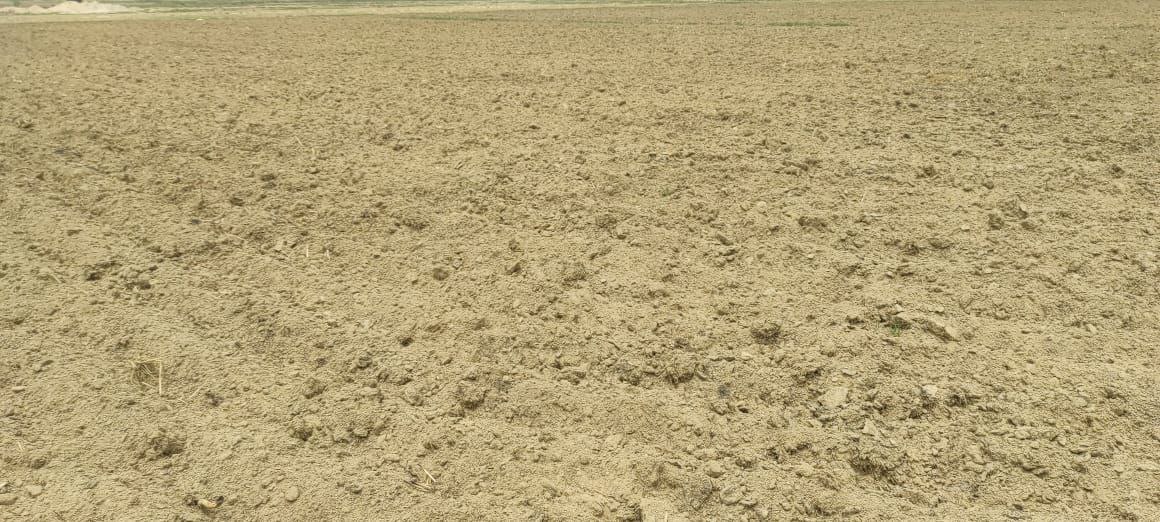
Soil type: Alluvial soil